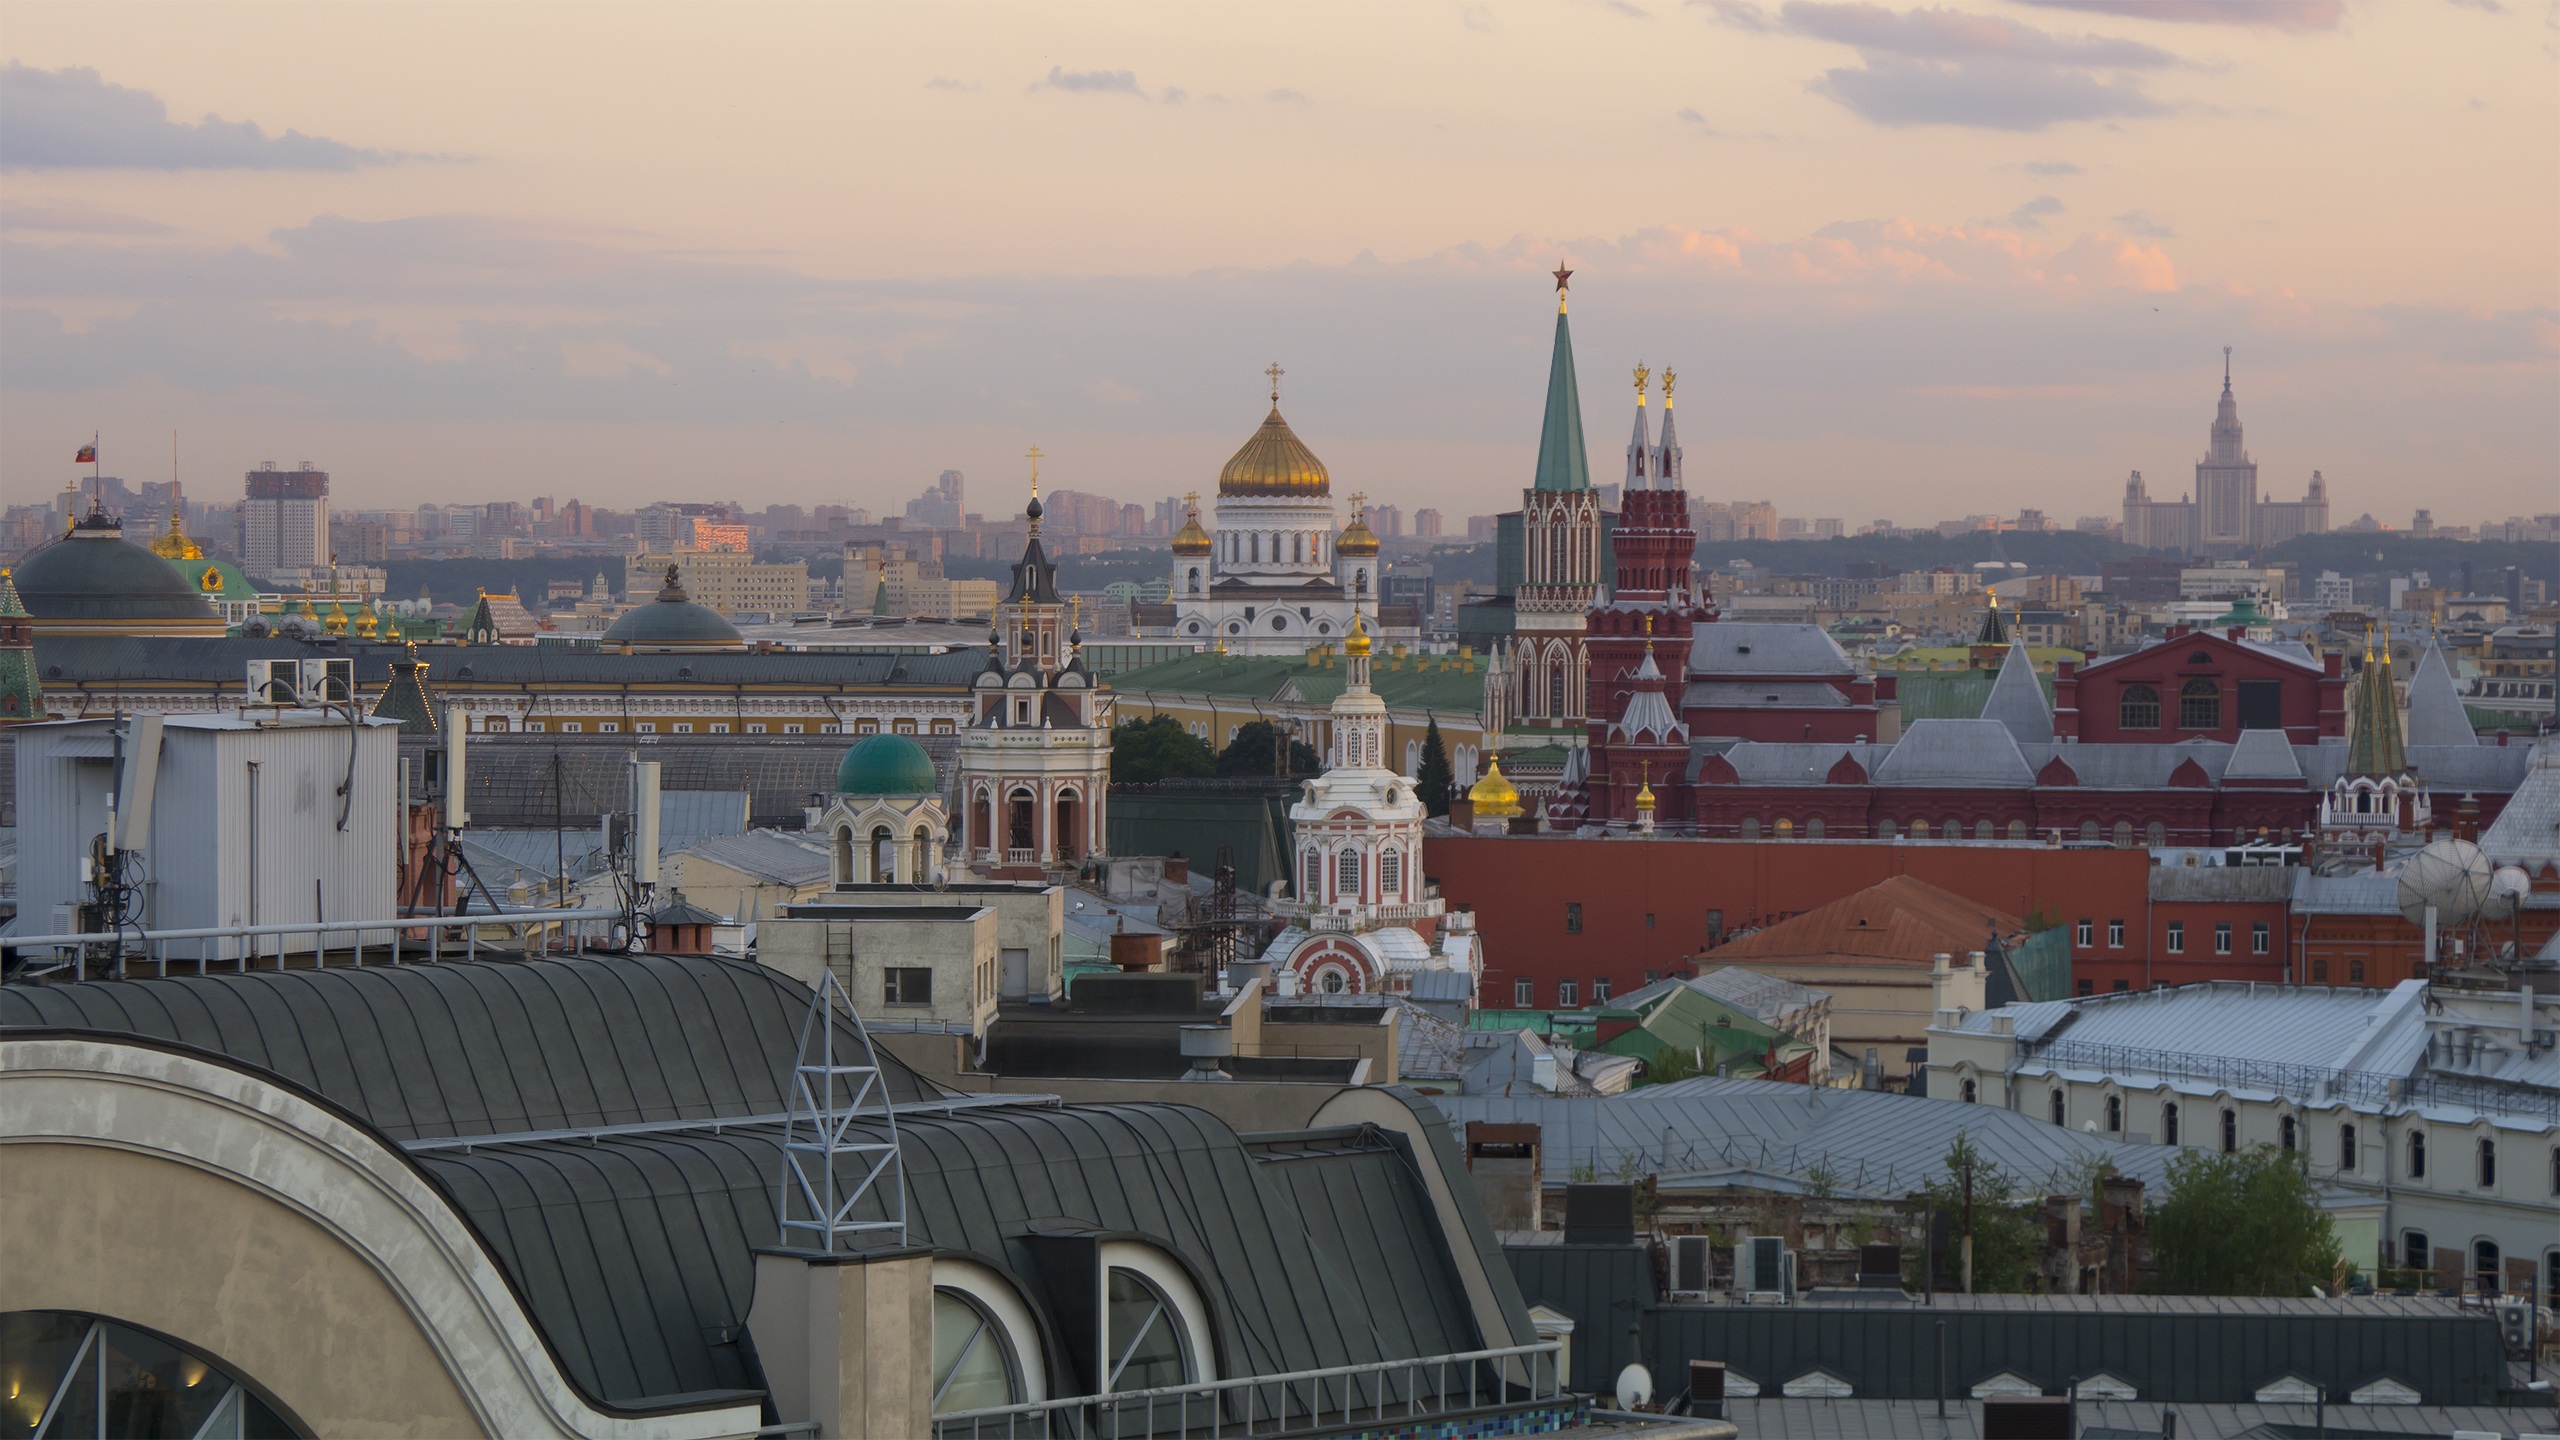
skyline, town, roof, city, river, cityscape, vehicle, landmark, tourism, waterway, place of worship, center, moscow, russia